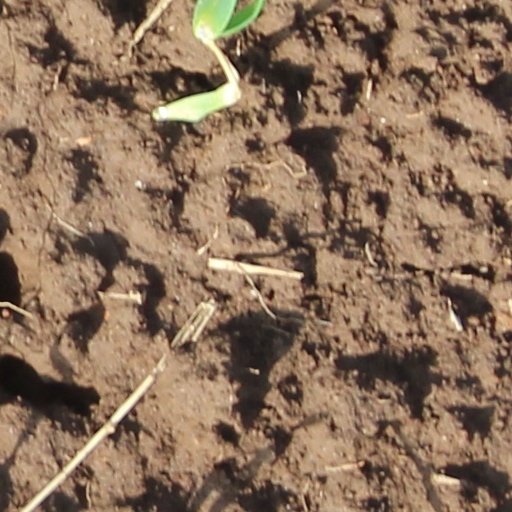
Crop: wheat